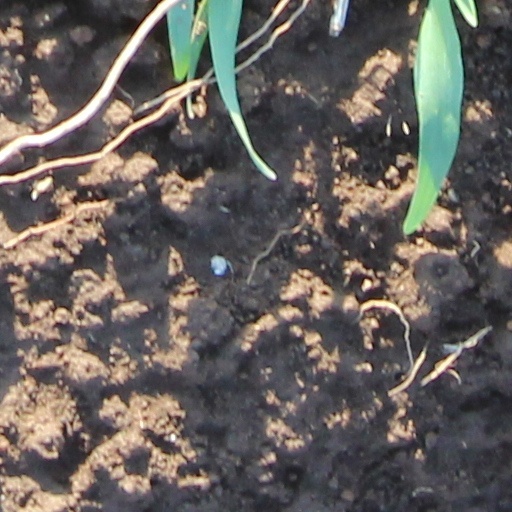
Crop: wheat